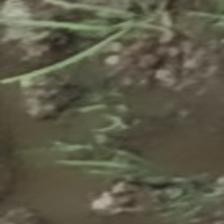
Label: clustered